Question: Please indicate a possible affordance area of the hold_book that can be used for holding
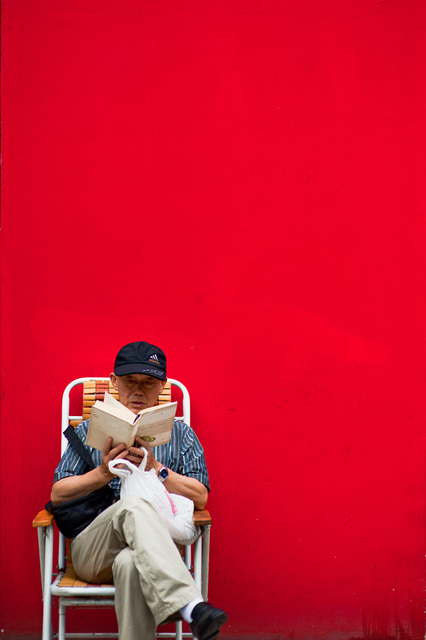
Answer: [79.237, 388.699, 184.732, 458.149]